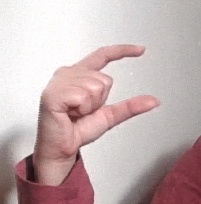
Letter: dal